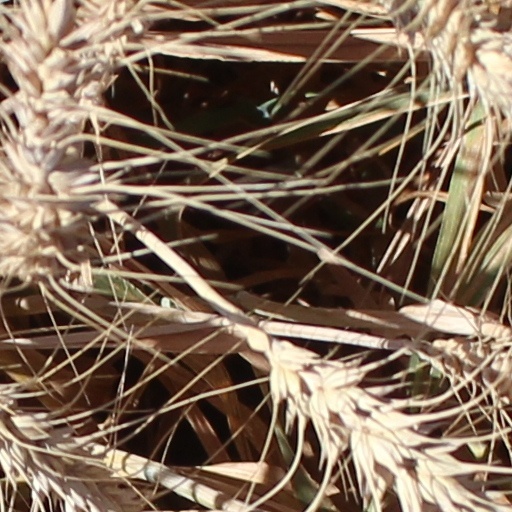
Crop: wheat